Conus flavescens

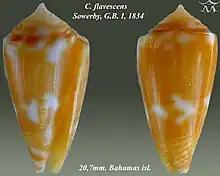
"Conus flavescens"

Conus flavescens, common name the flame cone, is a species of sea snail, a marine gastropod mollusk in the family Conidae, the cone snails and their allies.